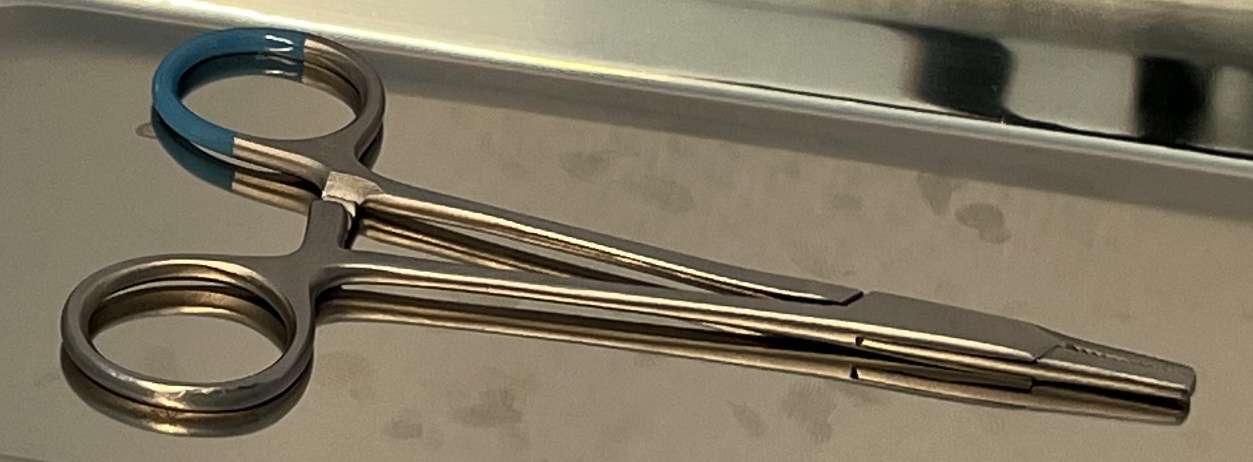
Hinged instrument state: closed